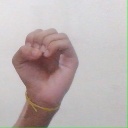
अक्षर: ऊ